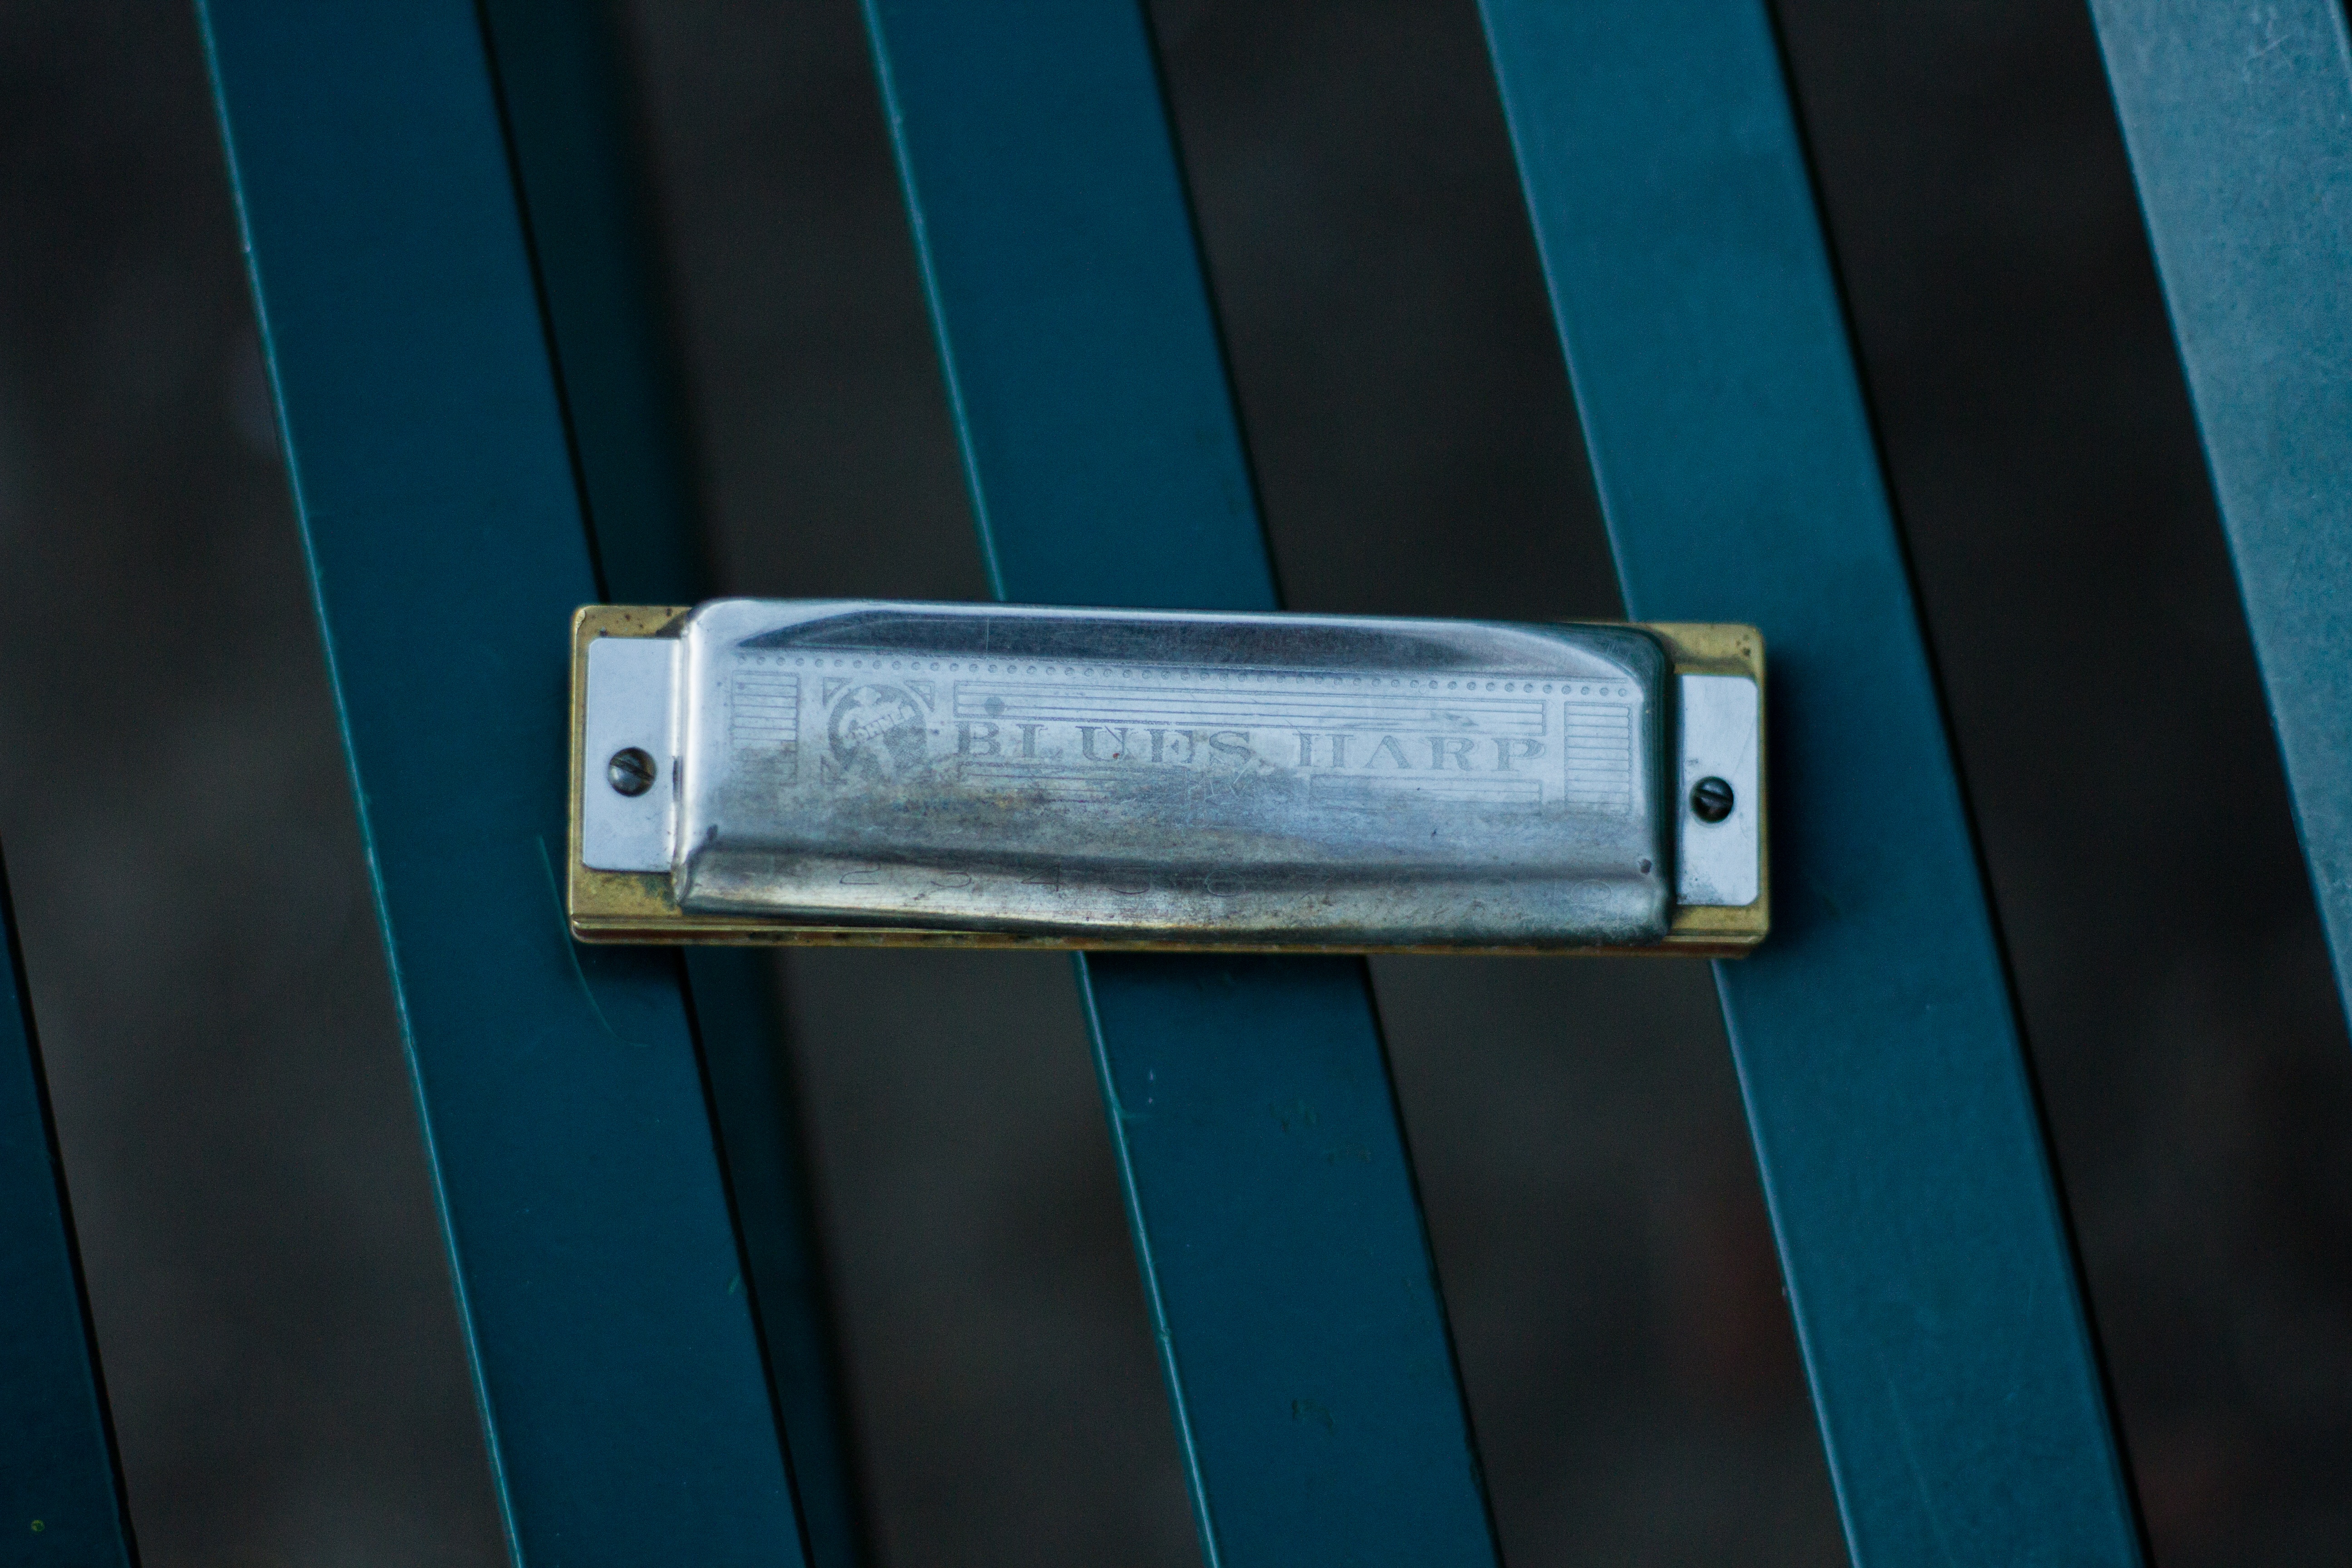
light, glass, color, blue, lighting